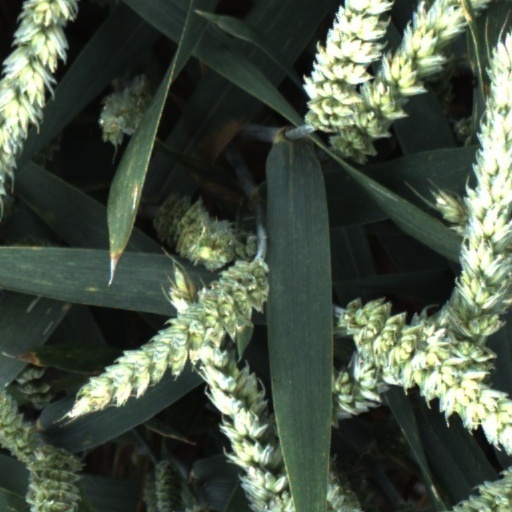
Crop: wheat